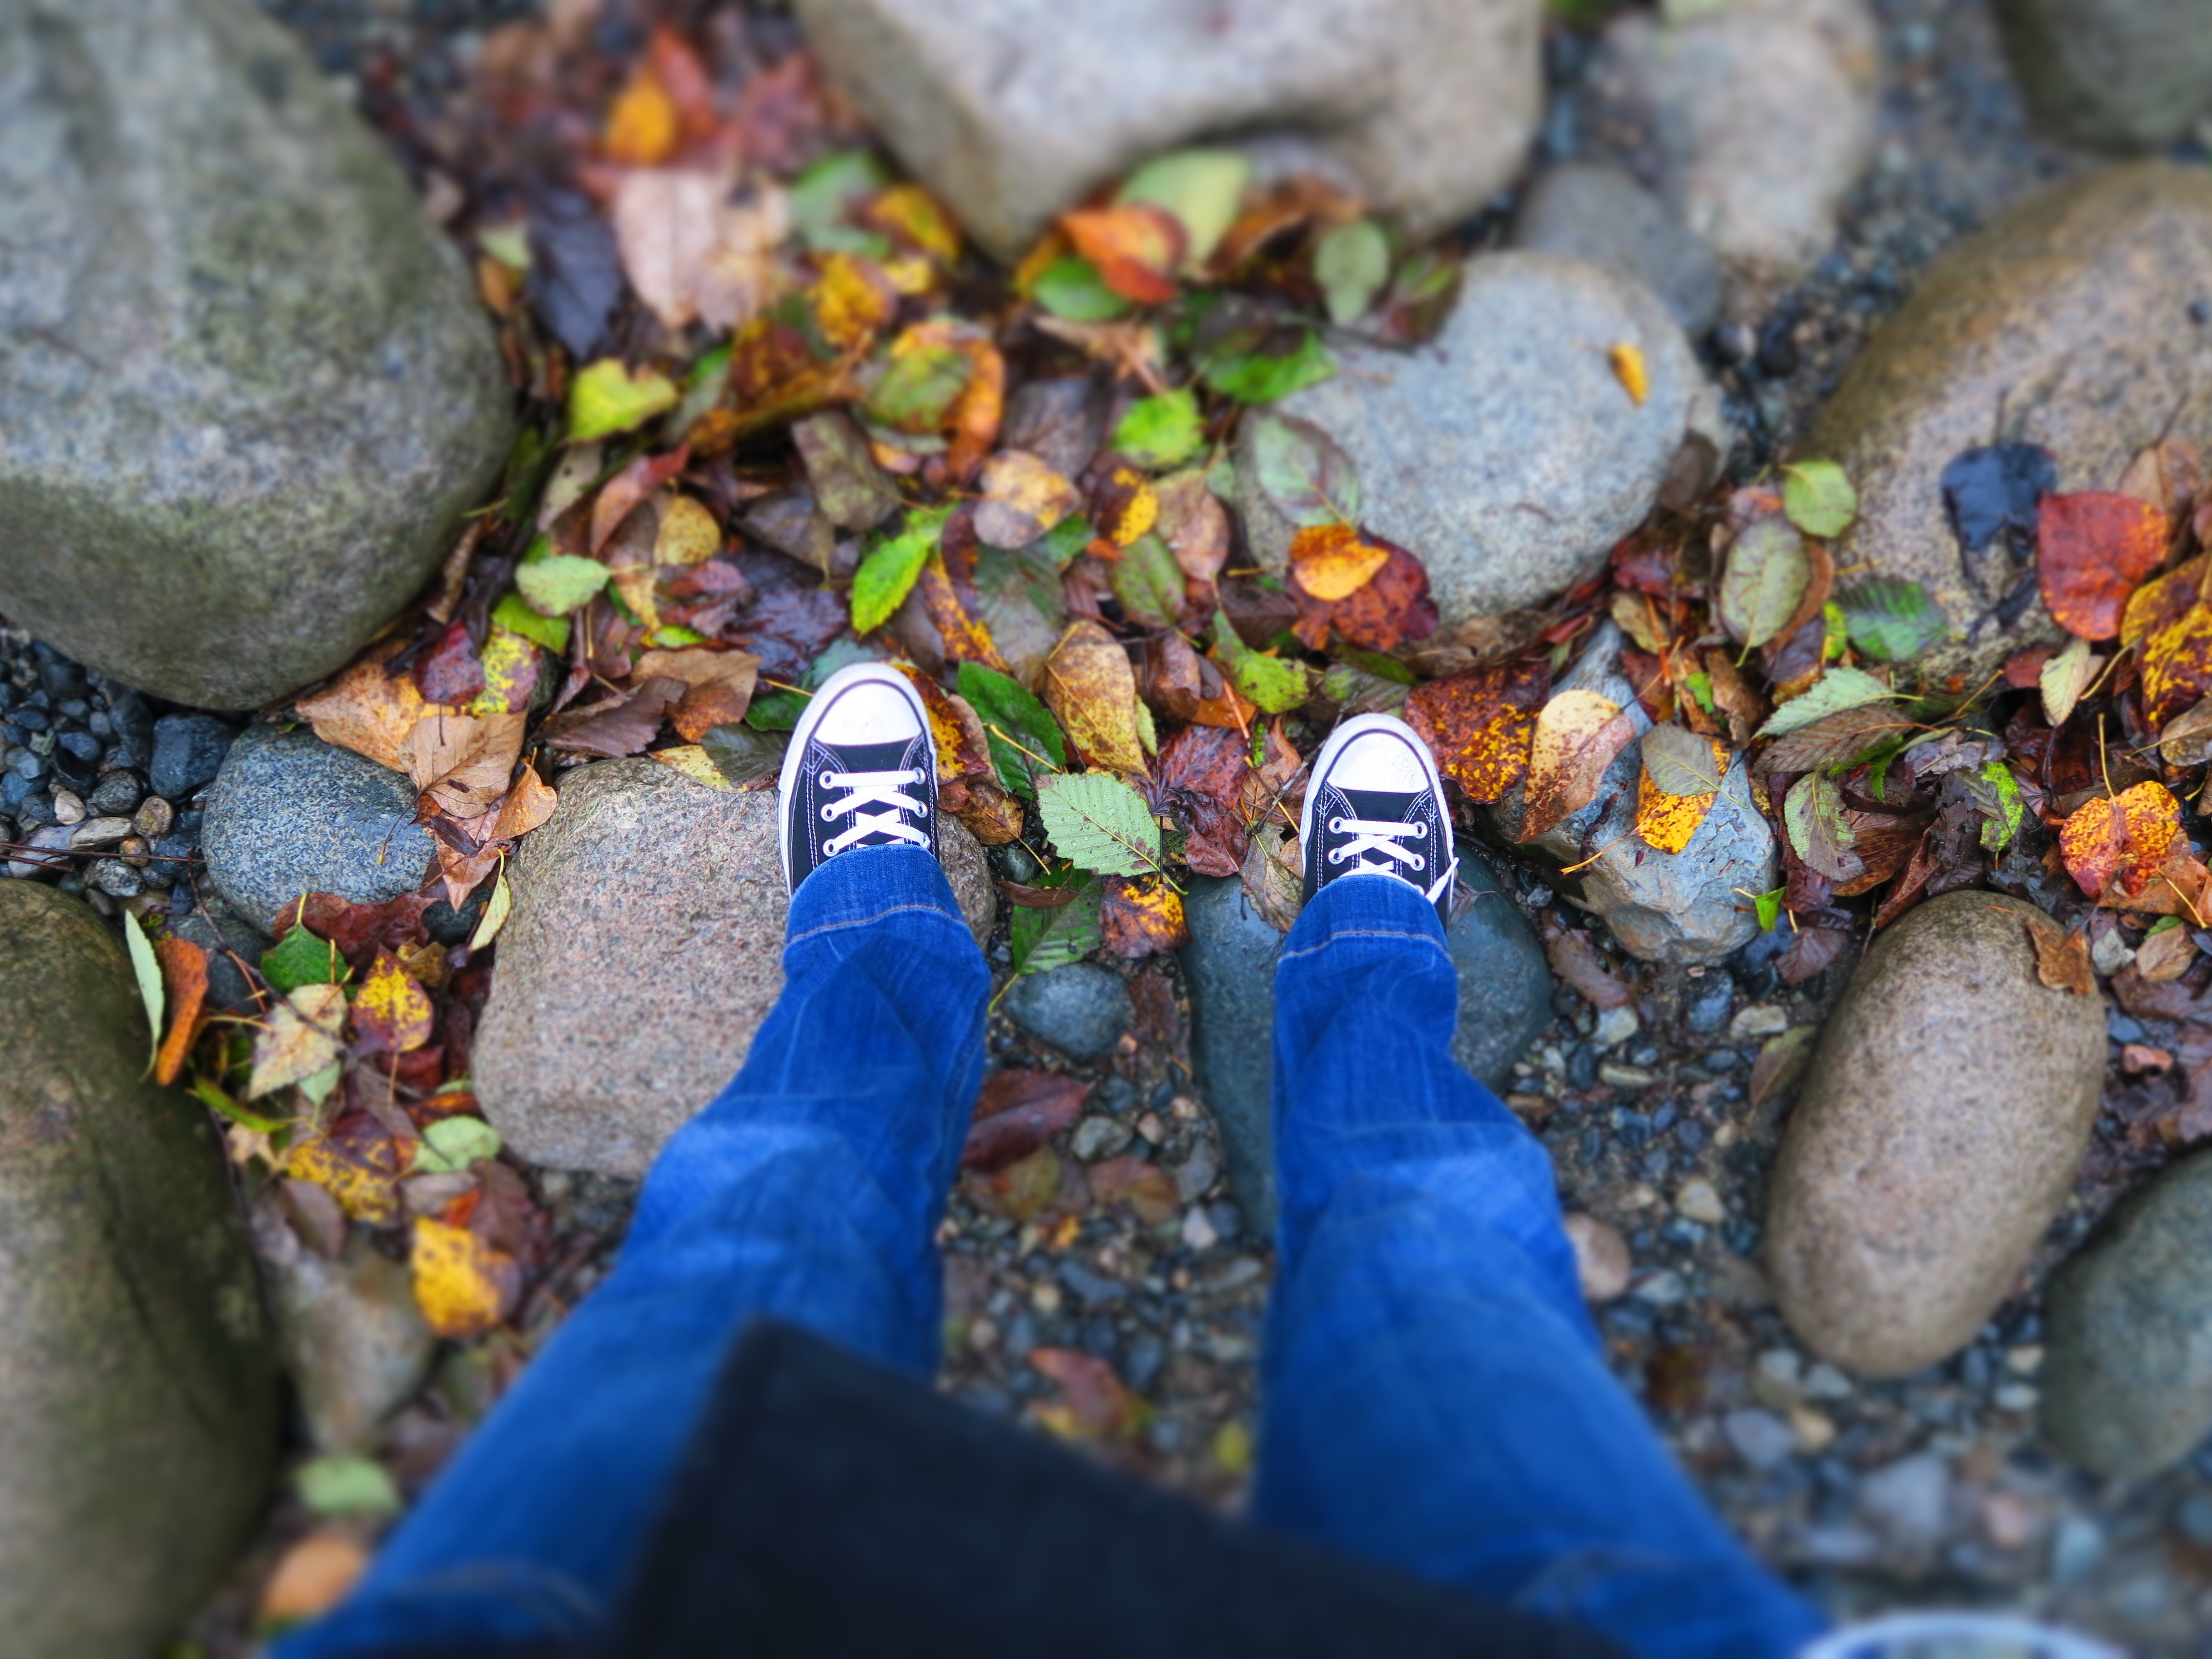
water, nature, rock, leaf, biology, autumn, soil, season, geology, litter, waste